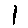
Label: 1